Thomas Fearnley (shipping magnate, born 1880)

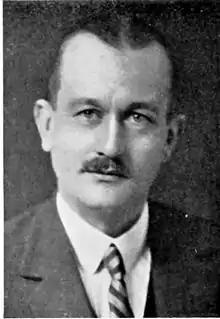
Thomas Fearnley

Thomas Fearnley (16 January 1880 – 10 January 1961) was a Norwegian shipping magnate, sports executive and philanthropist. He was a prominent figure in Norwegian shipping in the first half of the 20th century.